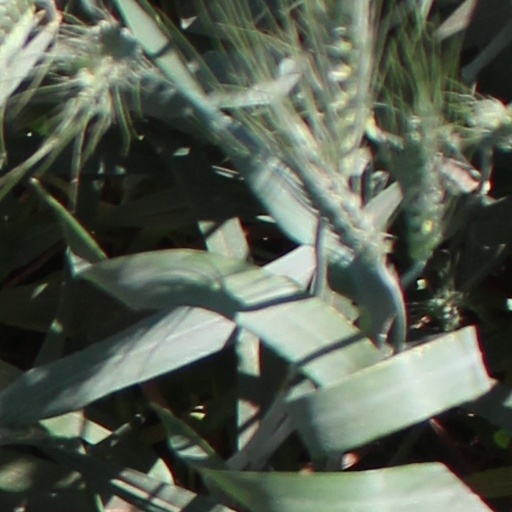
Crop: wheat